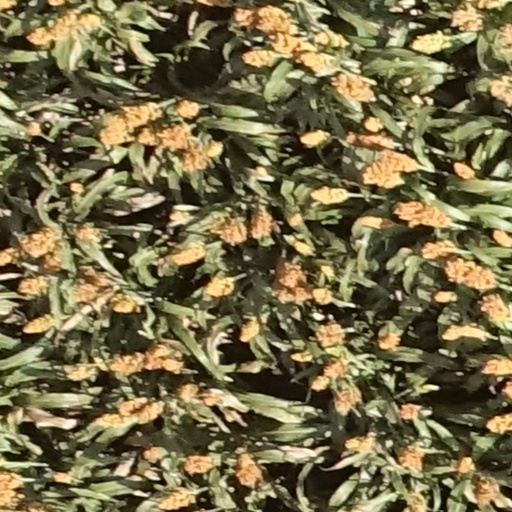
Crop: sorghum